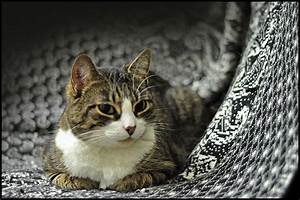
Label: cat